Marseille Canal

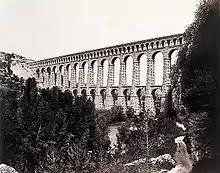
The Roquefavour Aqueduct, near Aix-en-Provence.

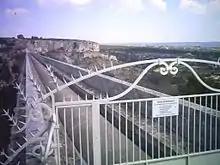
The canal crossing the Roquefavour Aqueduct.

A major challenge was passing the canal over the valley of the Arc, which has an altitude of less than between Aix-en-Provence and the Etang de Berre. The project's chief engineer, Franz Mayor de Montricher, rejected the proposal of a bridge trap and decided instead to build an aqueduct where the escarpments on both sides of the valley were closest, at . That would become the Roquefavour Aqueduct at Ventabren, inspired by the Roman architectural work Pont du Gard. Since then, the Roquefavour Aqueduct, long, has been regarded as one of the main tourist attractions of Aix-en-Provence.